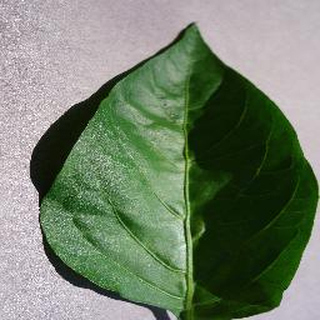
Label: healthy_bell_pepper